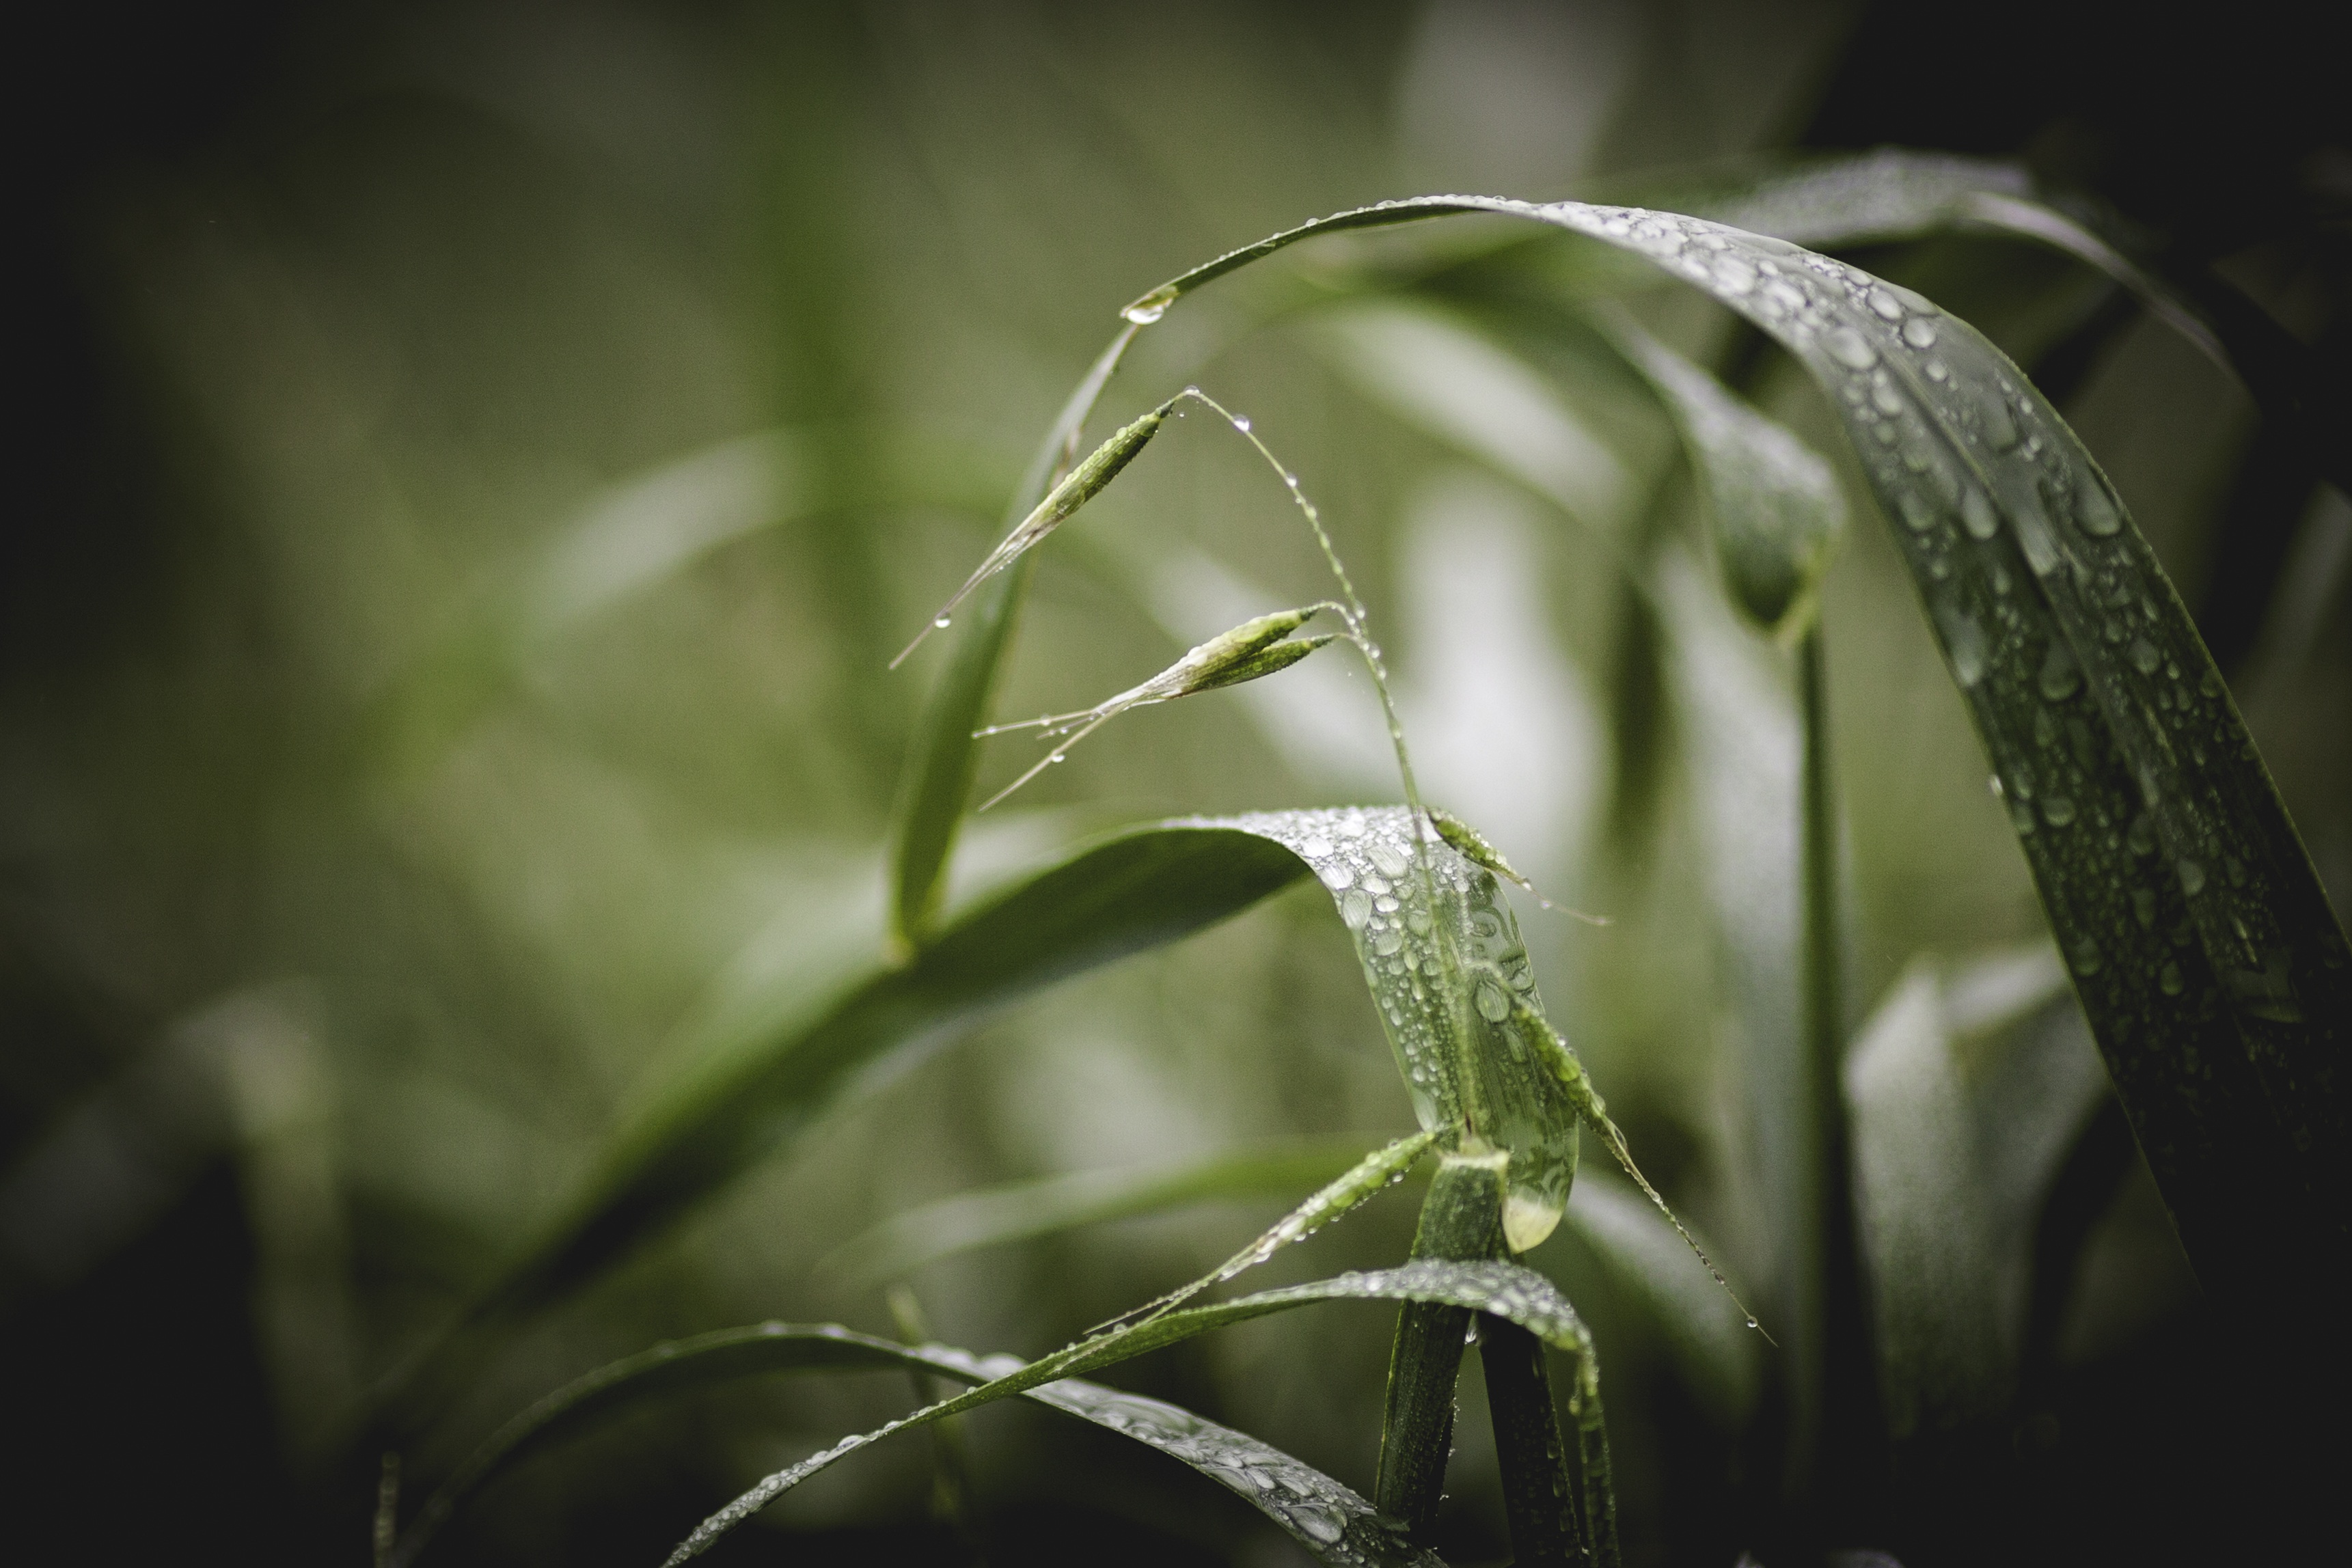
nature, green, grass, black and white, flora, macro photography, photography, water, close up, plant, dew, leaf, light, moisture, flower, sunlight, botany, branch, grass family, darkness, morning, monochrome, plant stem, monochrome photography